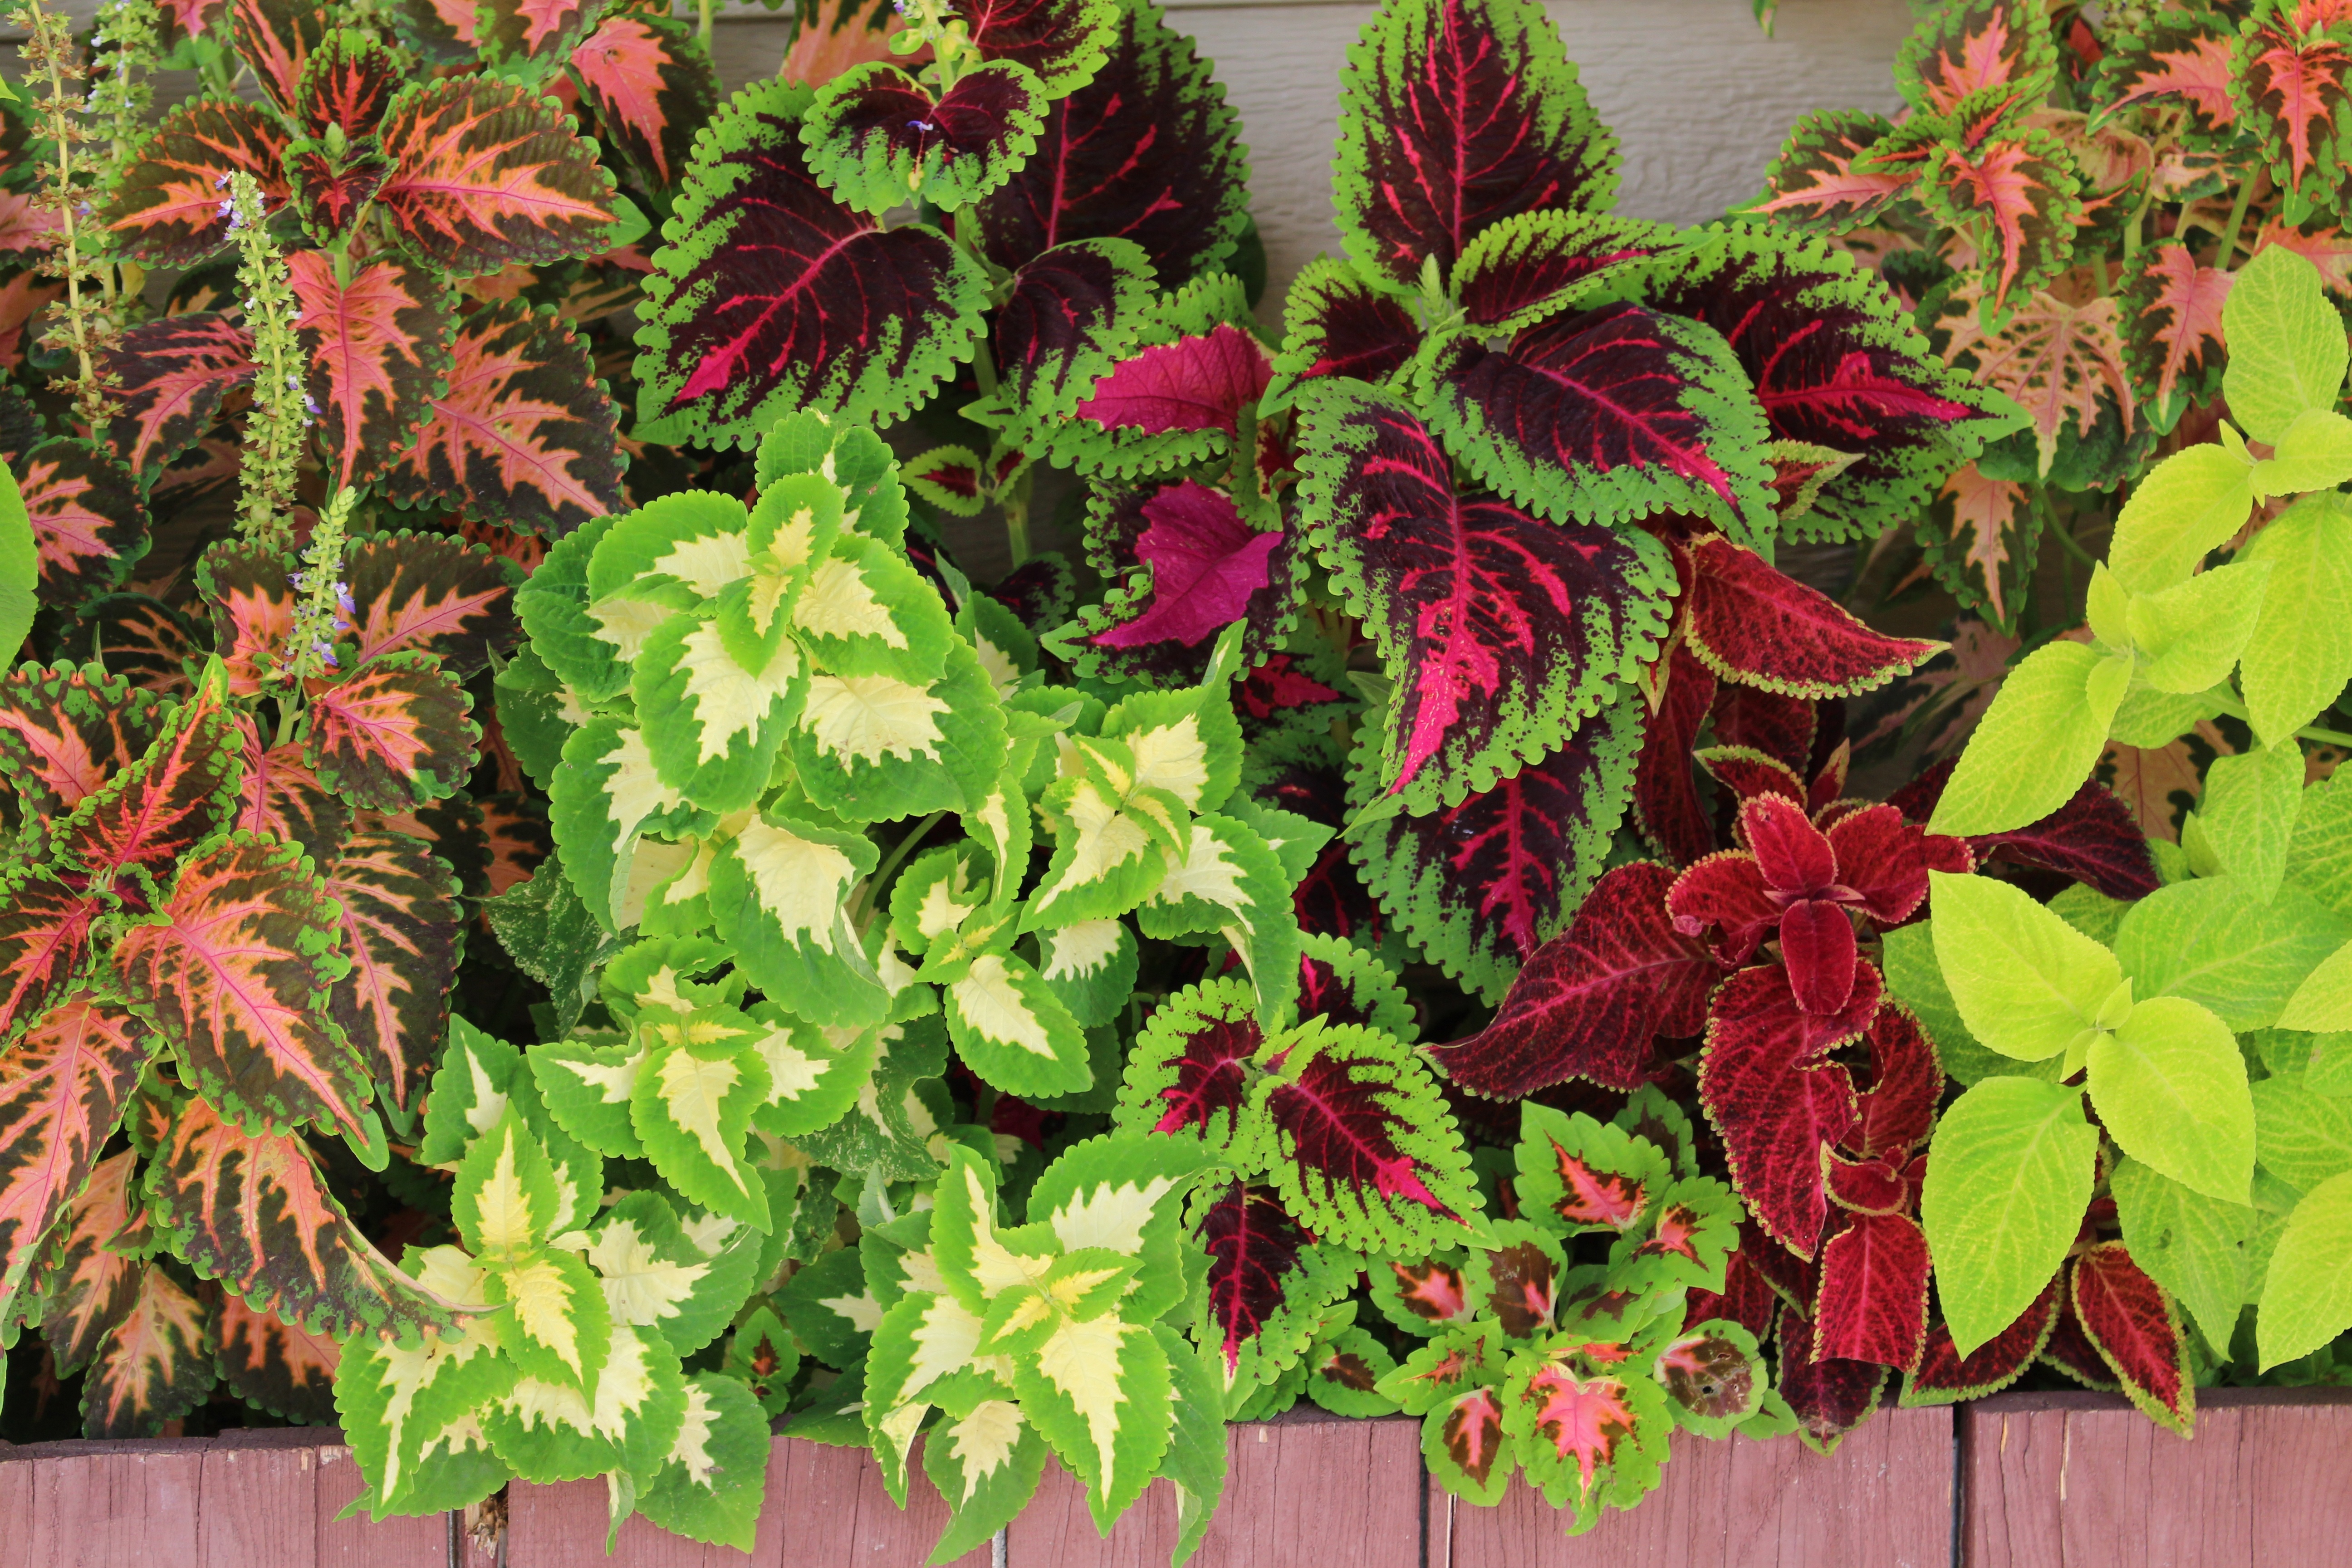
nature, plant, leaf, flower, floral, decoration, green, color, botany, box, colorful, pink, flora, design, shrub, floristry, flowering plant, flower boxes, annual plant, land plant